Estadio Universitario (UANL)

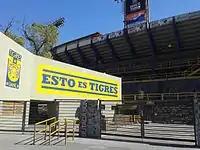
South entrance to the Estadio Universitario

While the Auténticos Tigres, the university's American football team, have their own stadium (the Estadio Gaspar Mass), the Estadio Universitario is normally used for playoff games and ONEFA championships. One exception was the 2016 ONEFA championship game, played at Gaspar Mass due to a playoff football game scheduled for the next day.